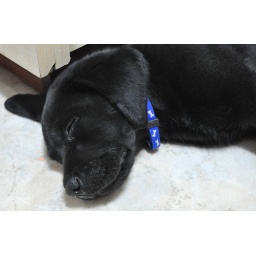
fell asleep in the kitchen while waiting for the pizza to be baked.